Harpoon

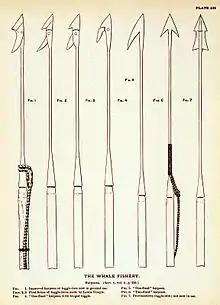
Harpoons used in the whale fishery, 1887, including new design from Provincetown whalemen

In the novel "Moby-Dick", Herman Melville explained the reason for the harpoon's effectiveness: